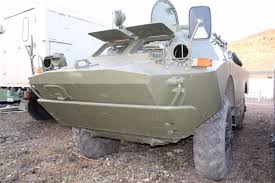
Label: BTR